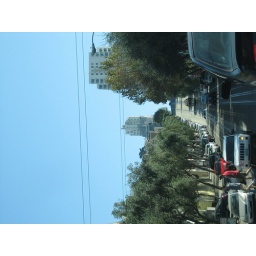
A view of the cable car lines in a typical San Francisco street